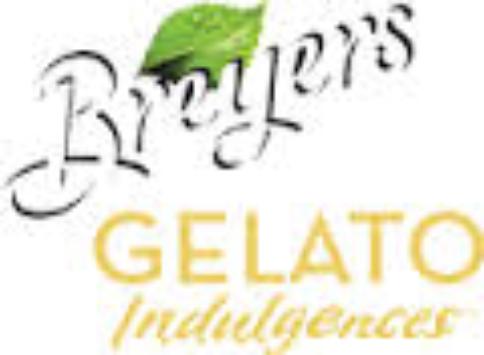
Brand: Breyers
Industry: Food